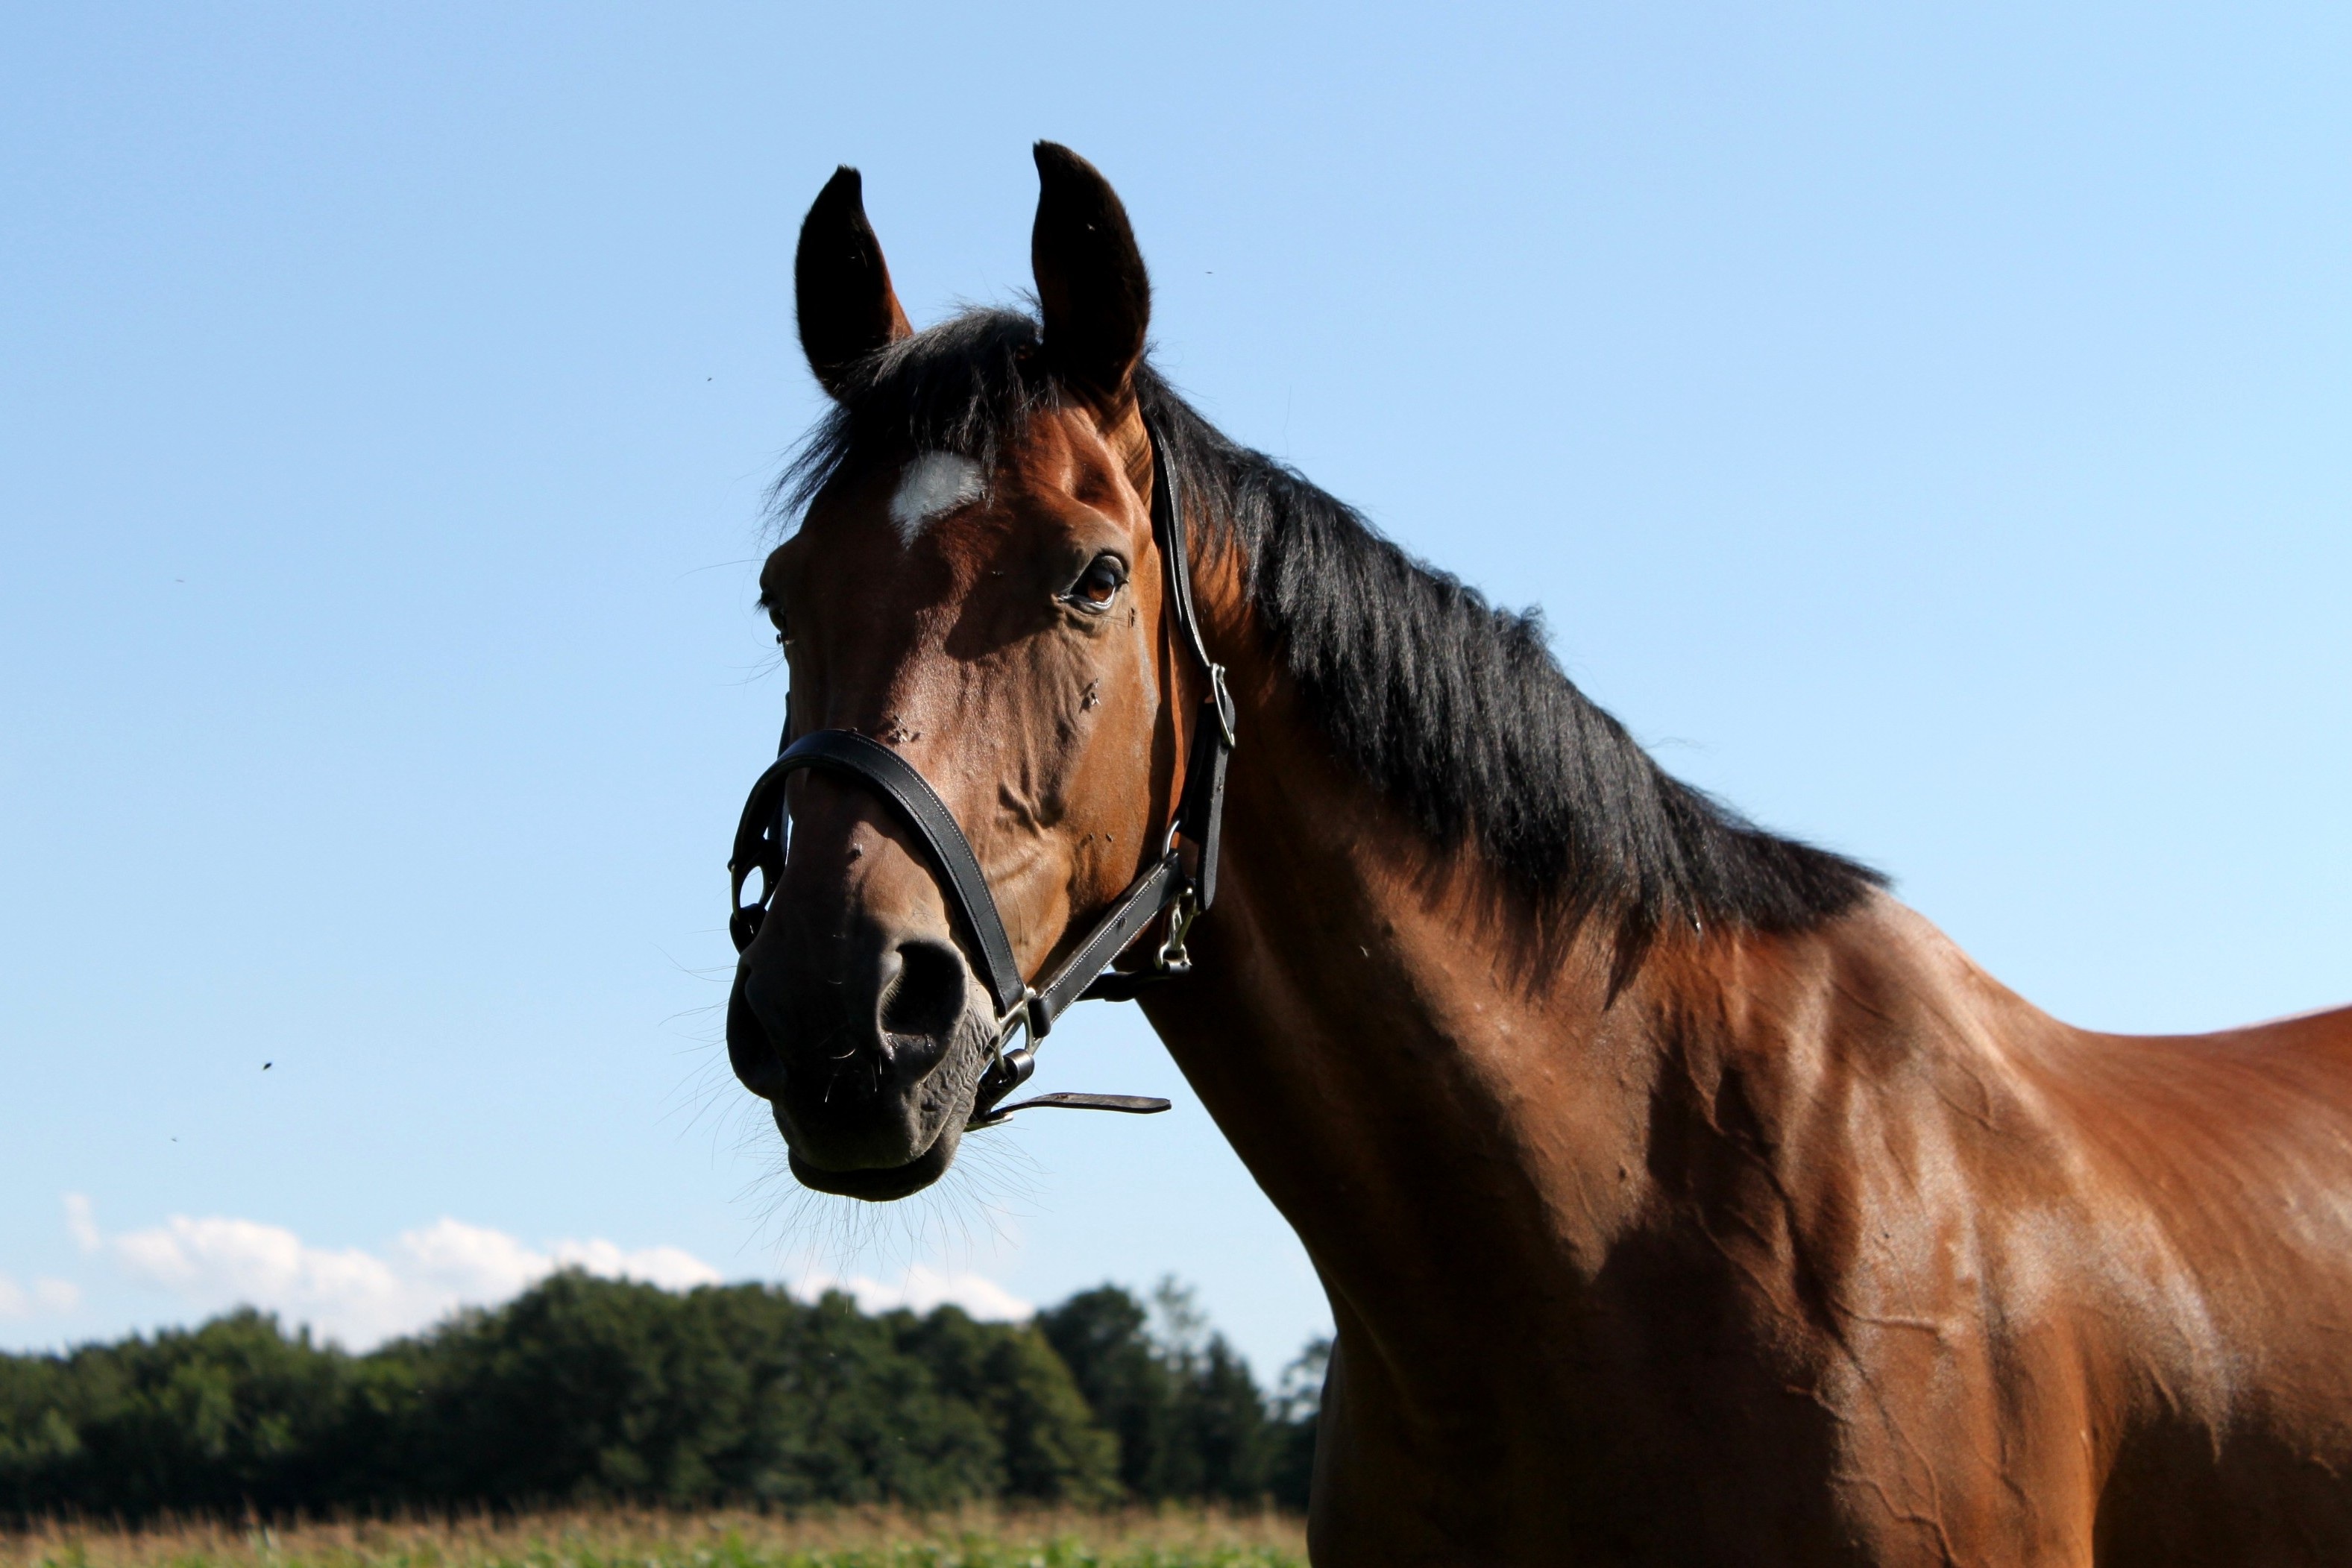
animal, pasture, horse, brown, mammal, stallion, mane, bridle, vertebrate, mare, horse head, equestrianism, pack animal, eventing, horse like mammal, mustang horse, english riding